Great Gable

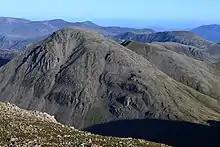
The southern flank of Great Gable seen from the summit of Scafell Pike

The northern face is formed by Gable Crag, prominent in views from Haystacks and the surrounding fells. This is the longest continuous wall of crag on the fell and reaches up almost to the summit. Scree slopes fall away below to the headwaters of the River Liza, which flows down Ennerdale. There are few crags on the eastern slopes, although these fall steeply to Styhead Tarn, a feeder of the Borrowdale system. About deep, this tarn occupies a scooped hollow, dammed by boulders fallen from the slopes above. It is reputed to contain trout and is a popular location for wild camping. The southern flank of Great Gable falls direct to Lingmell Beck, one of the main feeders of Wastwater. Right below the summit are the Westmorland Crags, and then a second tier breaks out lower down. These are Kern Knotts, Raven Crag and Great Napes, all footed by great tongues of scree. Finally on the west rough slopes fall below the rocks of White Napes to the narrow valley of Gable Beck, a tributary of Lingmell Beck.